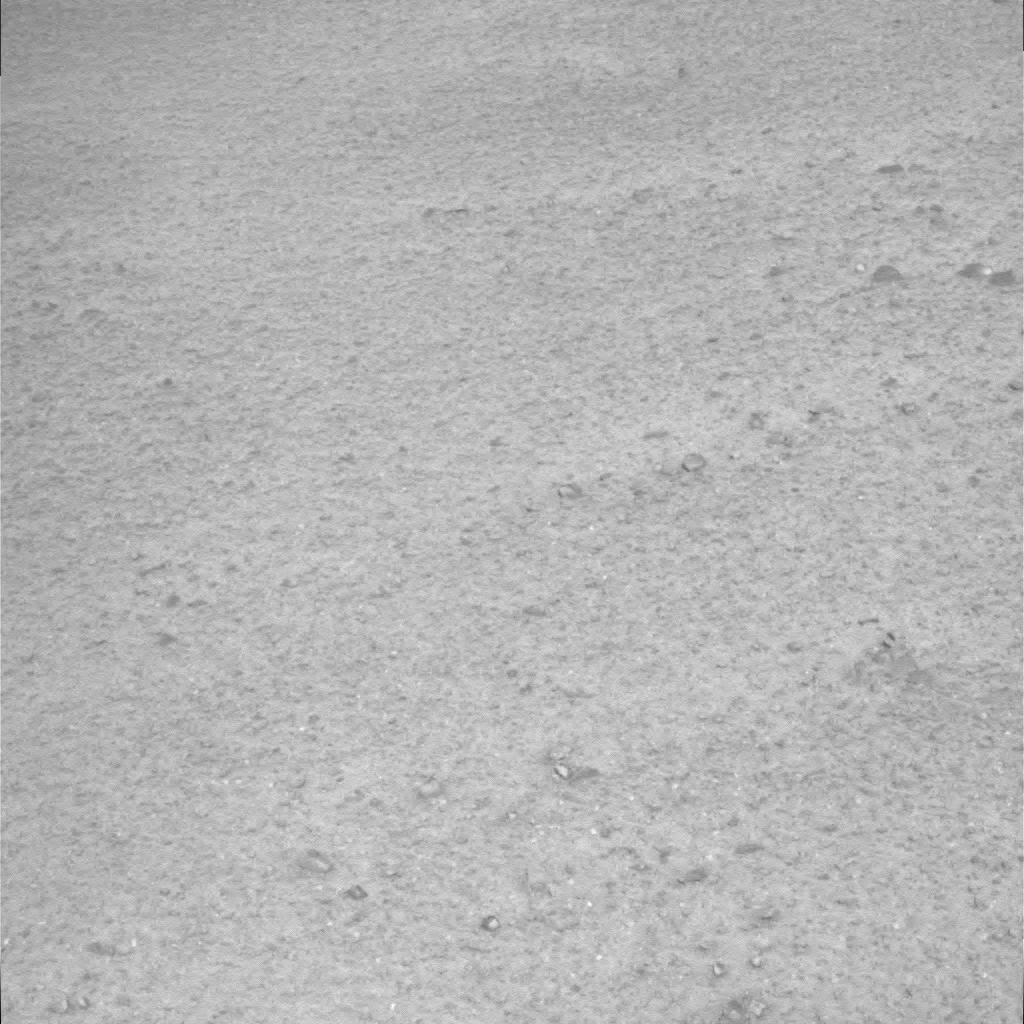
Surface features visible: Clasts, Soil, Nearby Surface